Bonifacio Drive

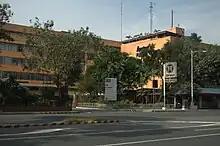
The Department of Public Works and Highways head office along Bonifacio Drive

Establishments along Bonifacio Drive include the Manila Hotel, the Department of Public Works and Highways headquarters, the Philippine Ports Authority headquarters, the headquarters of the Order of the Knights of Rizal, the Port Area office of National Power Corporation (which once housed the MMDA Workers' Inn), and the Santa Lucia Gate. Located on the east of the entire stretch of the road is the Club Intramuros Golf Course.